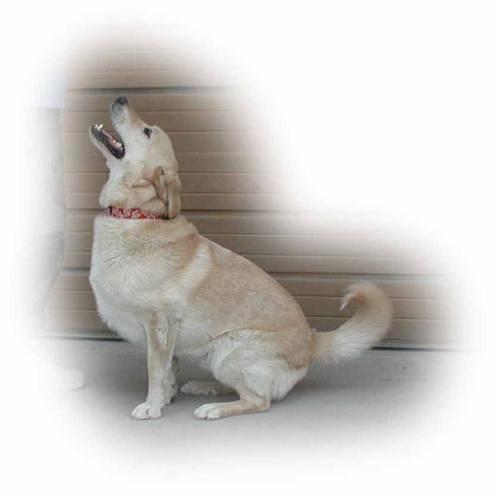
dog